Periklis Drakos

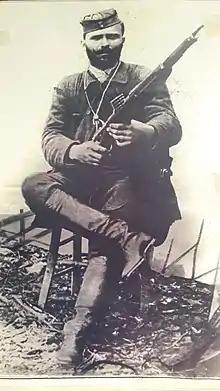
Perilkis Drakos during the Macedonian Struggle

Periklis Drakos (Greek: Περικλής Δράκος) was a Greek chieftain of the Macedonian Struggle.